USS America (CV-66)

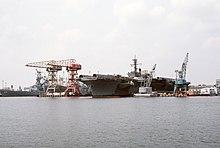
"America" in Norfolk Naval Shipyard 1987.

As the new year 1986 began, tensions in the Mediterranean basin would result in "America"s sailing to deploy with the 6th Fleet one month earlier than planned. On 7 January 1986, President Ronald Reagan ordered all U.S. citizens out of Libya, and broke off all remaining ties between the two nations. At the same time, President Reagan directed the dispatch of a second carrier battle group to the Mediterranean, and directed the Joint Chiefs of Staff to look into military operations against Libya, a country strongly suspected of fomenting terrorist activity.